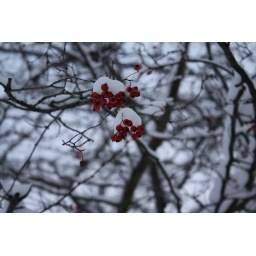
these berries were still hanging onto the tree and were a great contrast against the white of the snow.